2013 Smethwick fire

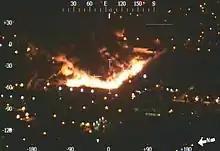
The fire seen from the West Midlands Police helicopter

At around 11pm on the night of 30 June 2013, a sky lantern landed on a Jayplas plastics and paper recycling plant on Dartmouth Road, near to the West Bromwich Albion football ground, at Smethwick, West Midlands, England, igniting the material stored there.